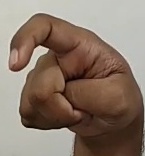
ASL sign: X